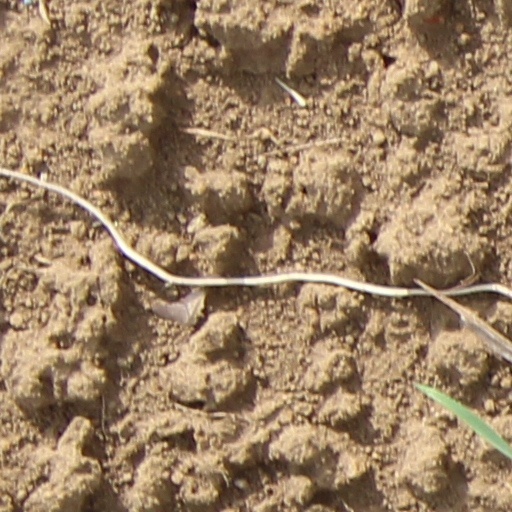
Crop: wheat